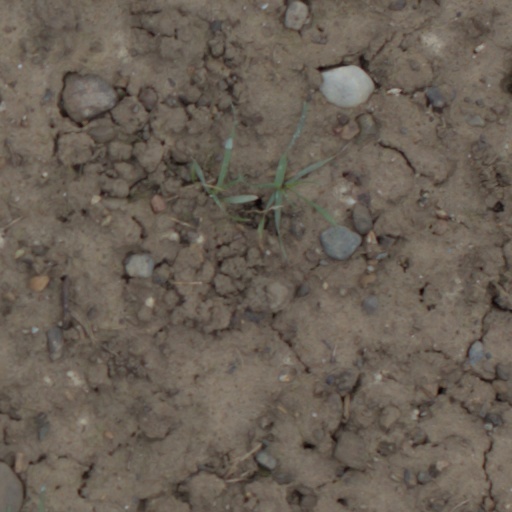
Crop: wheat